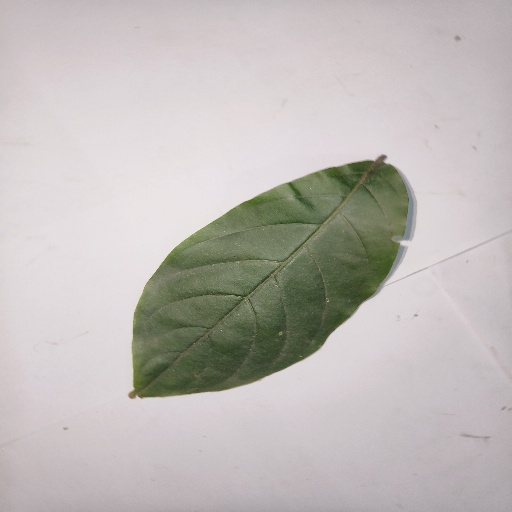
Species: HariTaki
Leaf condition: Healthy Leaf